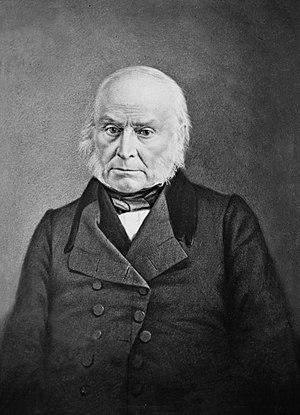
John Quincy Adams, né le 11 juillet 1767 à Braintree et mort le 23 février 1848 à Washington, D.C., est un homme d'État américain, sixième président des États-Unis pour un unique mandat de 1825 à 1829.